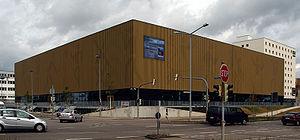
Le Arena Ludwigsburg est une salle omnisports située à Ludwigsbourg en Allemagne.